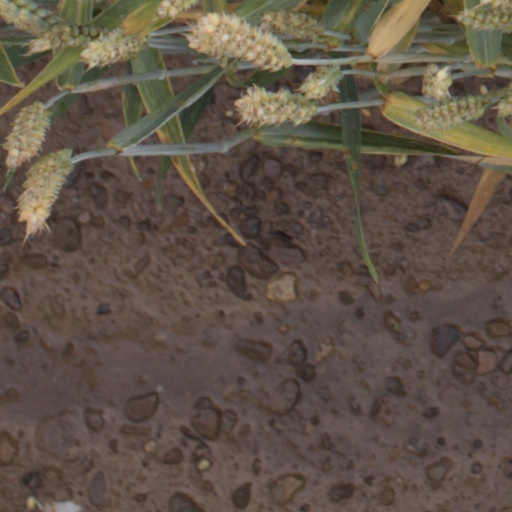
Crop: wheat